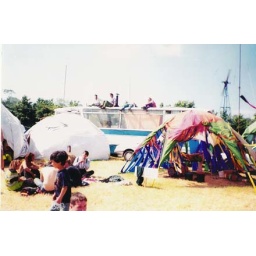
the bus was parked in the green futures field on technotribe's site, surrounded by their domes and sustainable energy